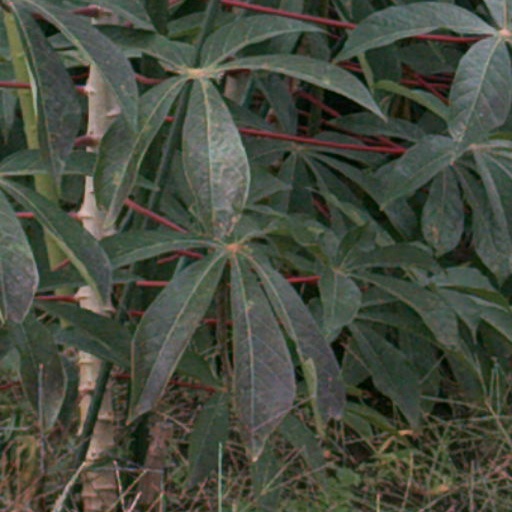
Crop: cassava